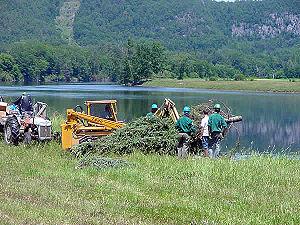
Personnel travaillant à la restauration des berges sévèrement érodées de la rivière Connecticut (Fairlee, Vermont, États-Unis), l'été 2002. Ici des résineux sont apportés sur les berges. Leurs branches serviront à emprisonner les matériaux issus de l'érosion et à stabiliser cette érosion de la berge, pour favoriser une revégétalisation et une reprise de la vie aquatique
La gestion restauratoire est un mode « proactif » de gestion, mis en œuvre par un gestionnaire ou un réseau de gestionnaires sur des milieux dégradés avec l'objectif d'y restaurer la biodiversité, le bon état écologique, un paysage de qualité ou un état disparu.